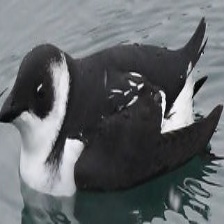
Species: LITTLE AUK
Scientific name: ALLE ALLE